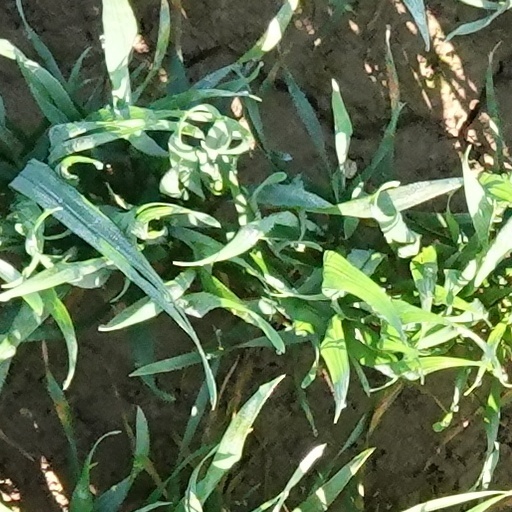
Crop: wheat